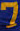
Number: 7